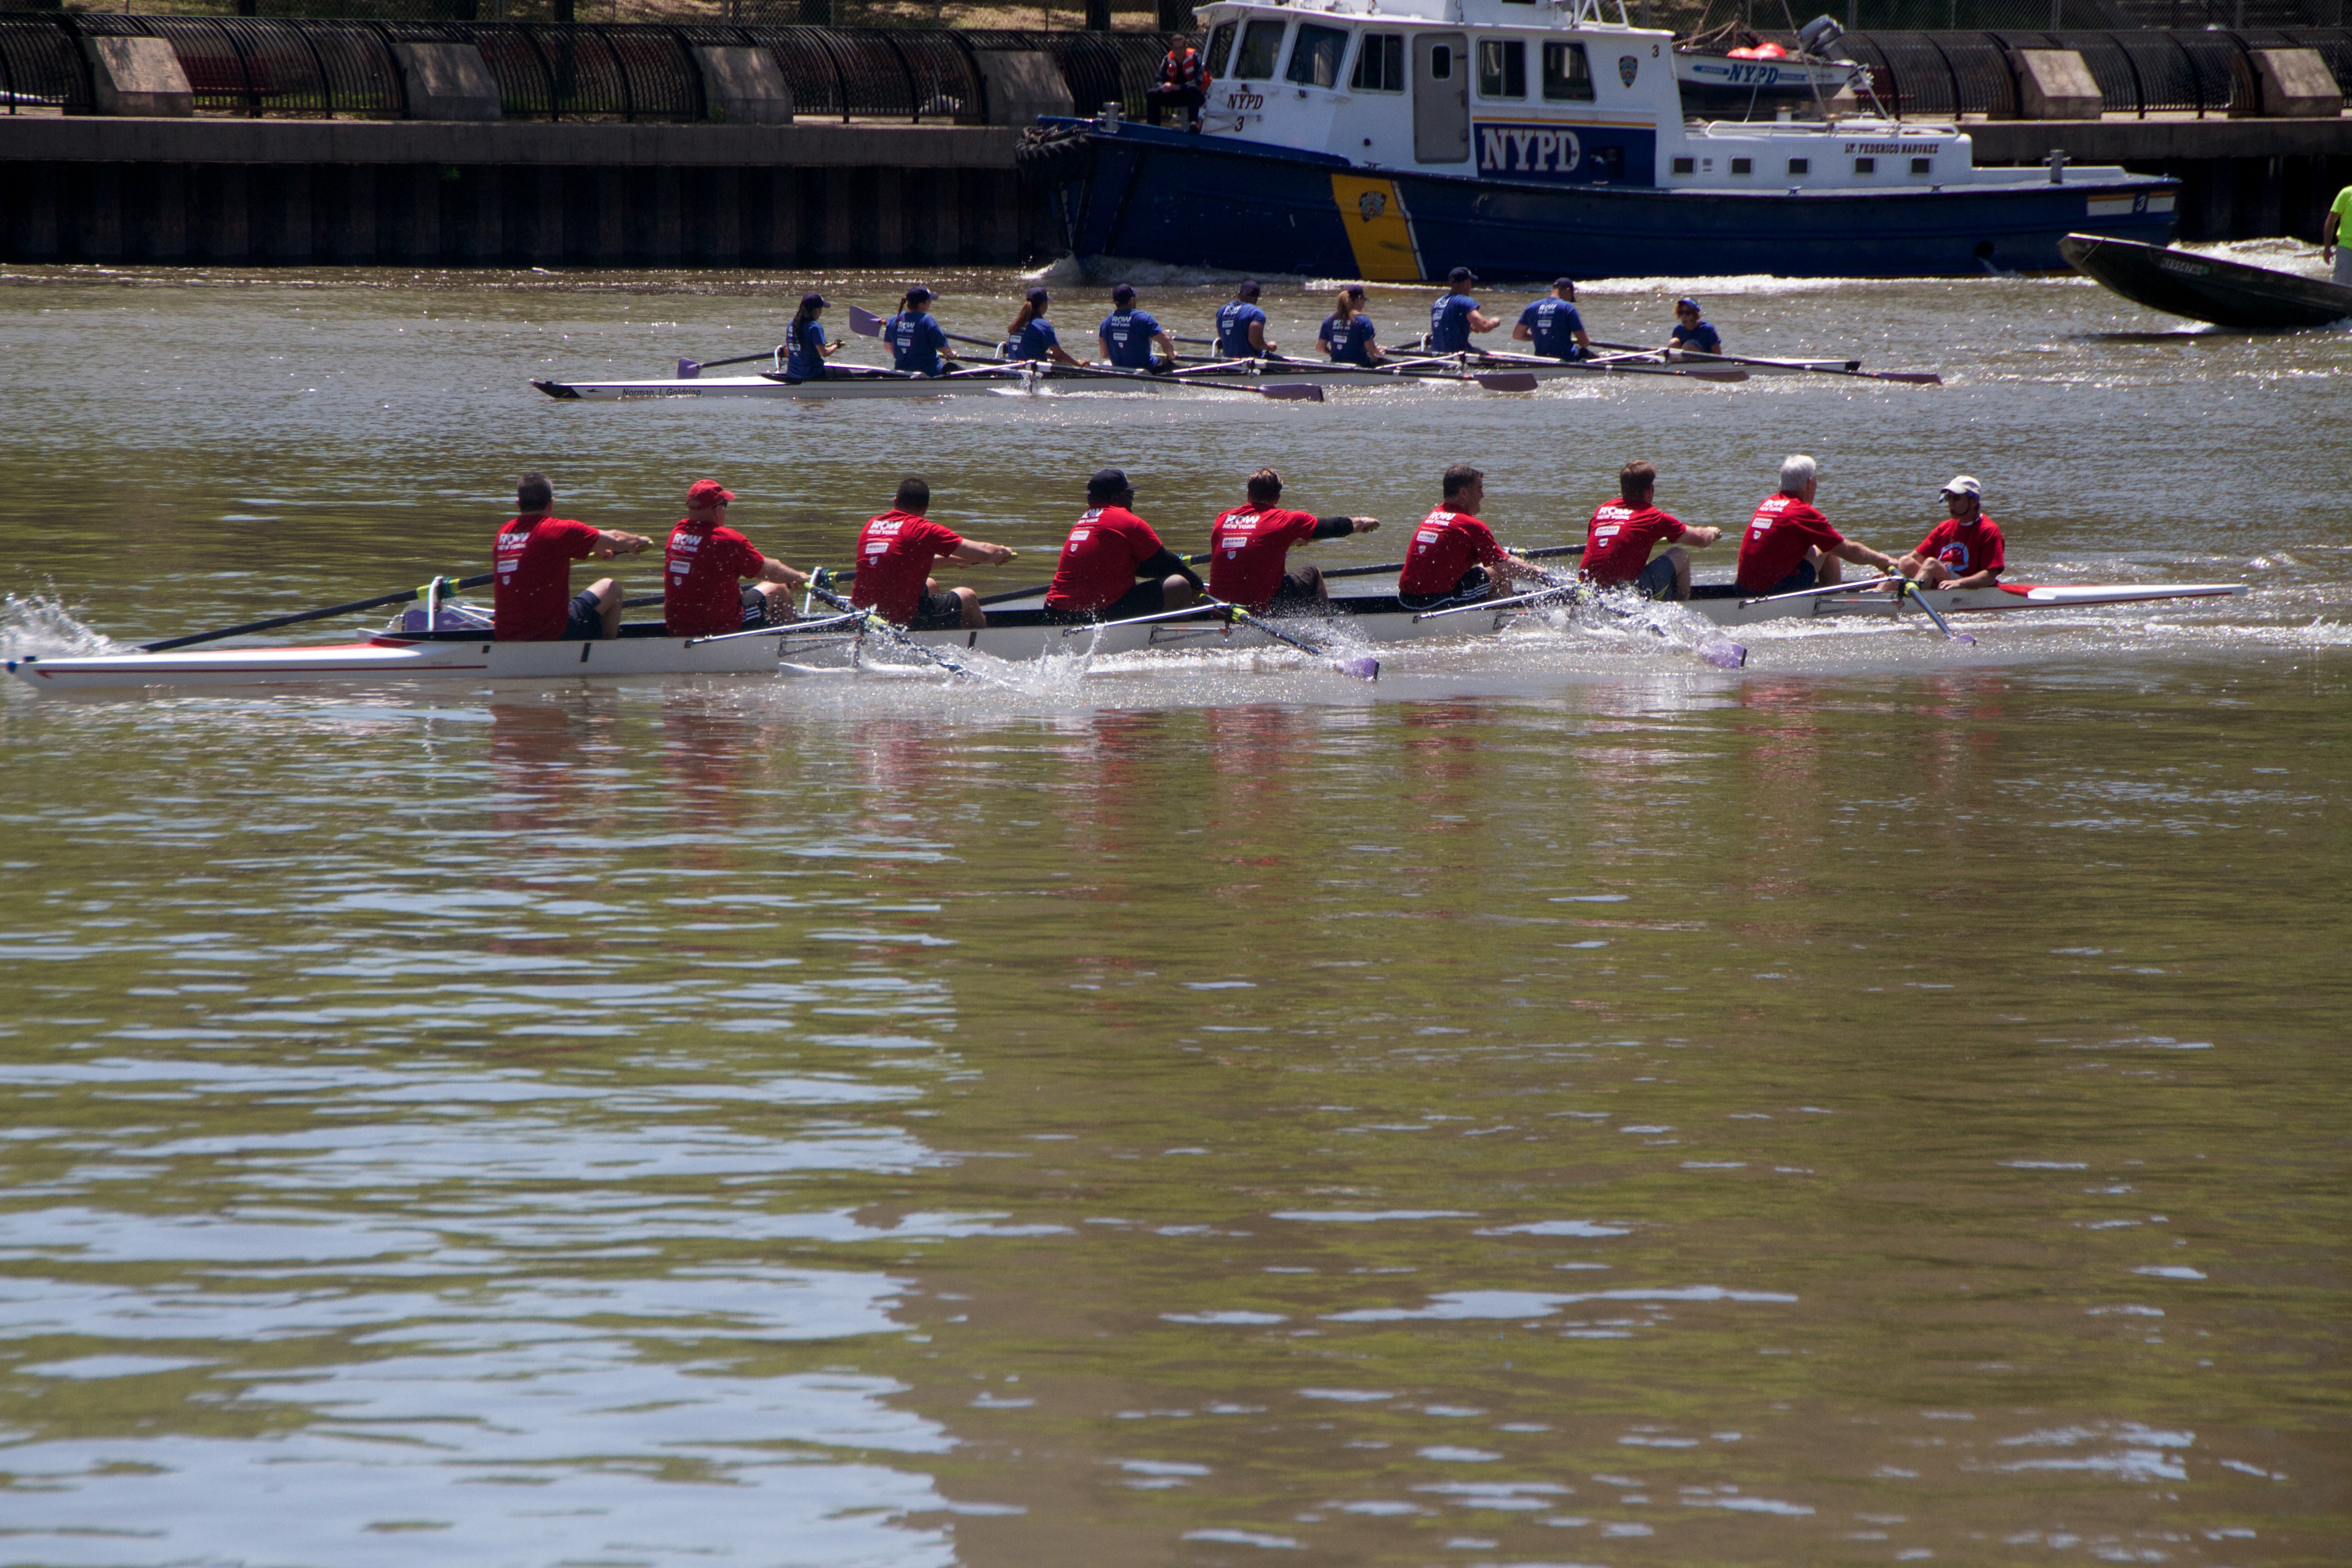
boat, recreation, vehicle, sports, boating, watercraft, rowing, rownewyork, canoeing, water sport, outdoor recreation, watercraft rowing